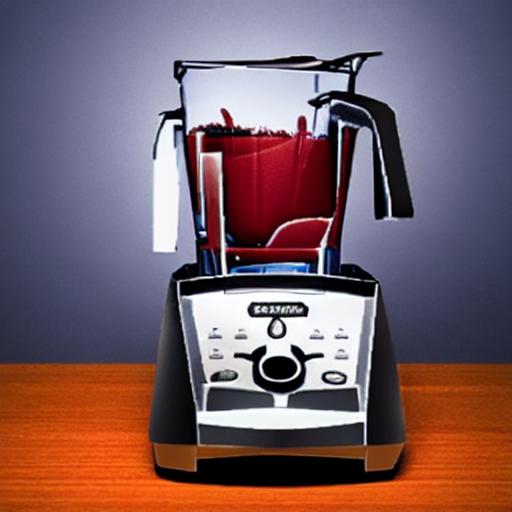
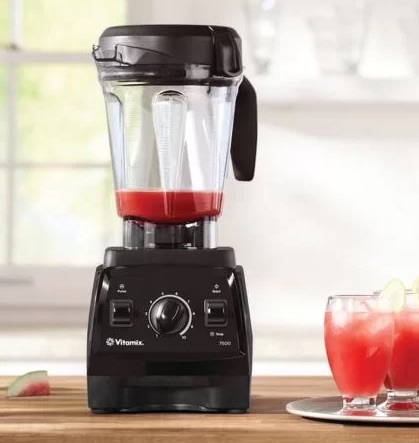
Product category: items_blender
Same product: no